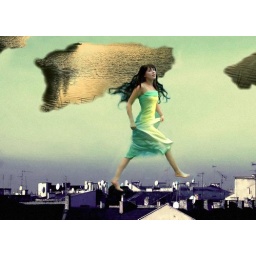
walking in the sky